Ashley Klein

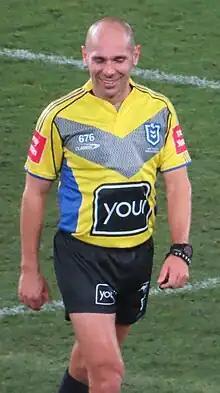
Klein in 2023

Ashley Klein is an Australian rugby league referee. He first refereed in England, beginning his career in the Rugby League Conference, but returned to Australia and currently referees in the National Rugby League.